Raman spectroelectrochemistry

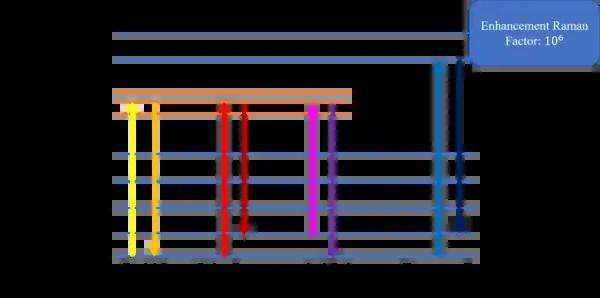
Diagram of the different energy levels showing the states involved in the Raman signal

Different configurations can be used to perform Raman-SEC experiments. Raman scattering provides spectra with very weak Raman bands, therefore, a very well aligned optical configuration is required. Laser has to be focused on the electrode surface and an efficient collection of the scattered photons is mandatory. Many of the instruments used for Raman-SEC are based on the combination of a spectrometer, a potentiostat and a confocal microscope, since it is possible to focus and collect the scattered photons in a highly efficient way. Low resolution Raman spectrometers can be also used, providing suitable results. Using this setup, the sampling area is larger and average information about the electrode surface is obtained.